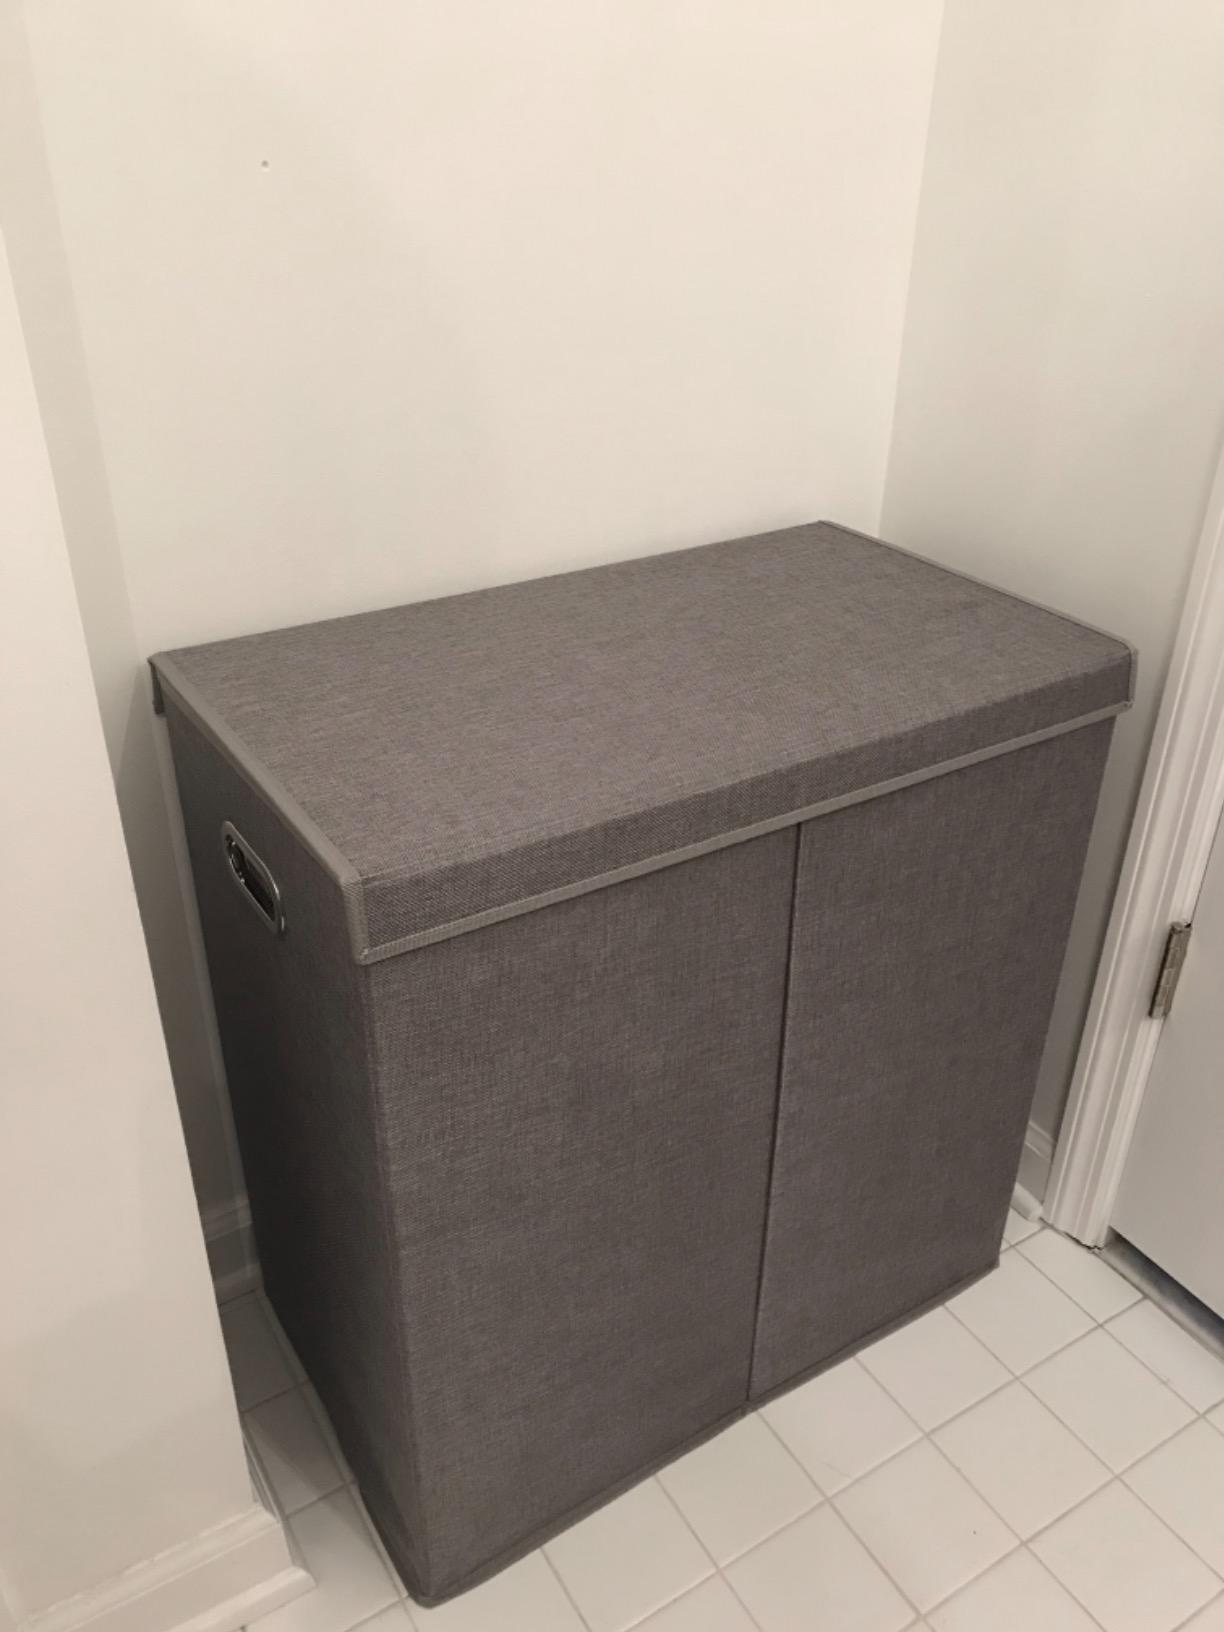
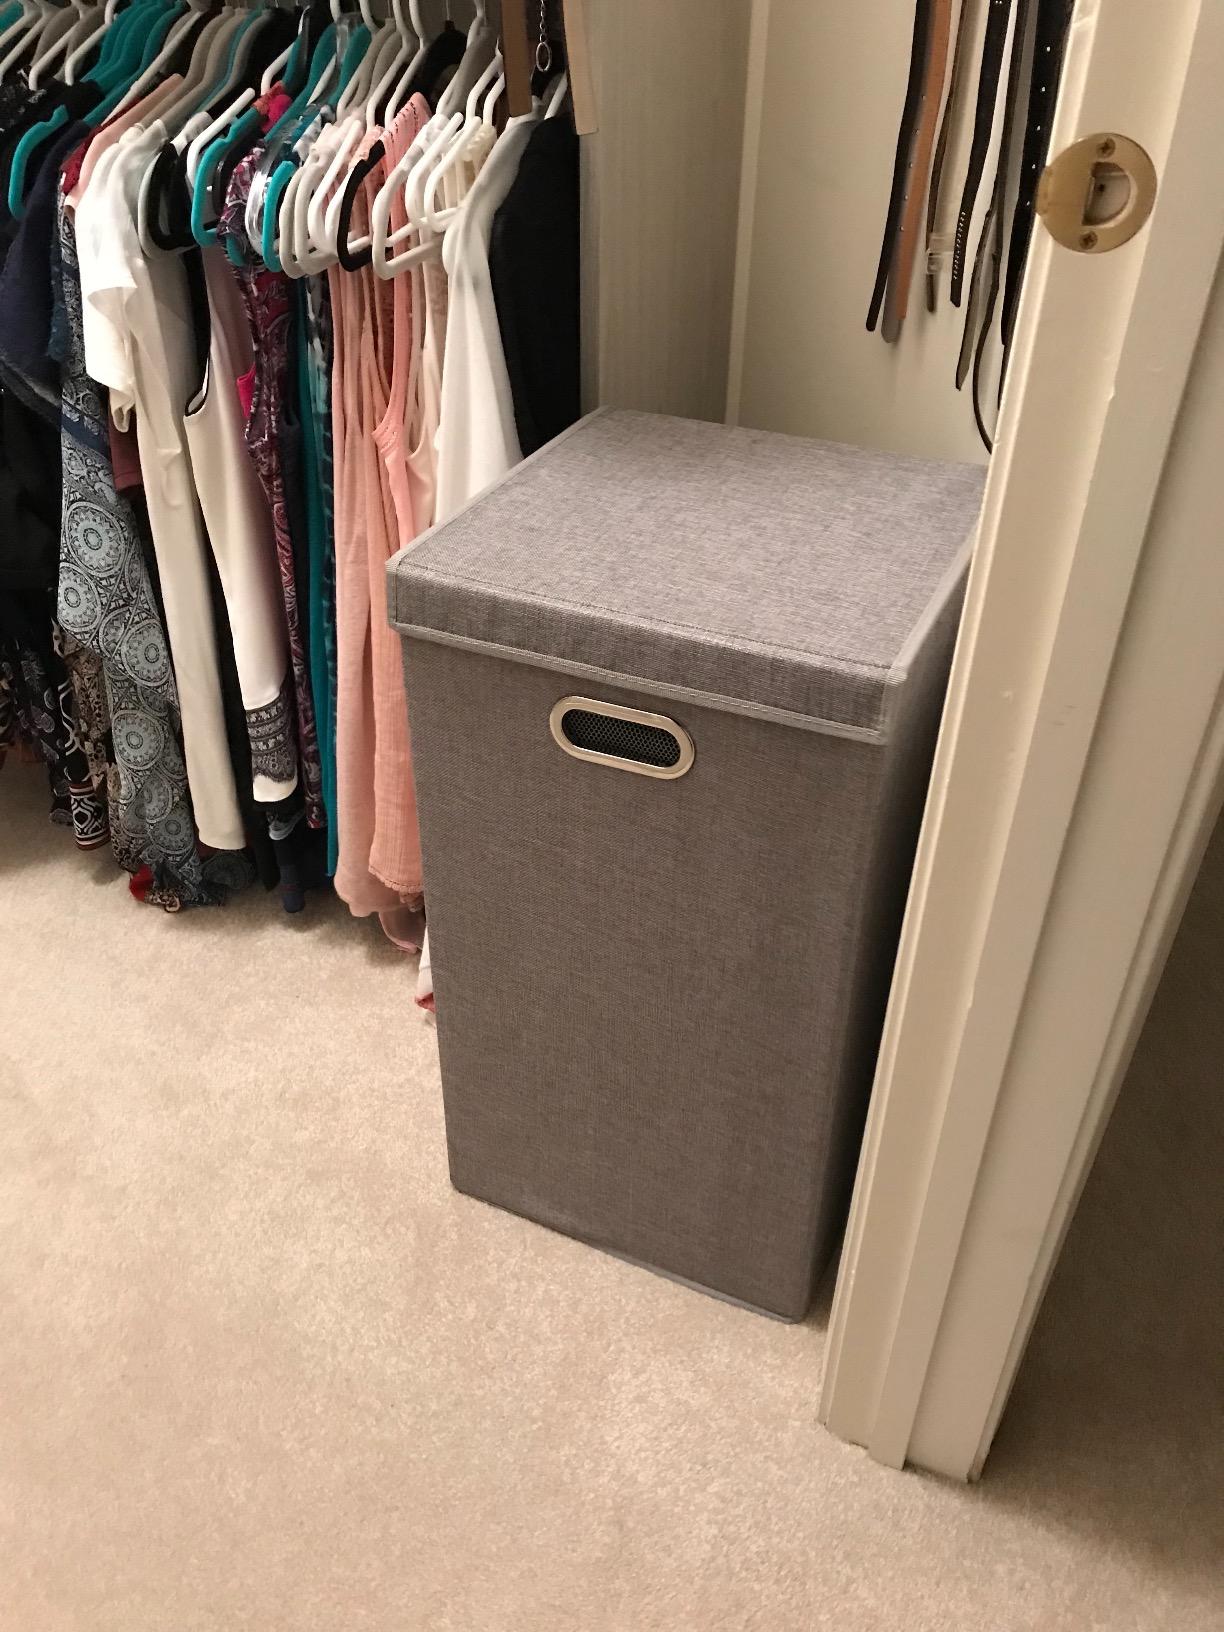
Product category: items_hamper
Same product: no